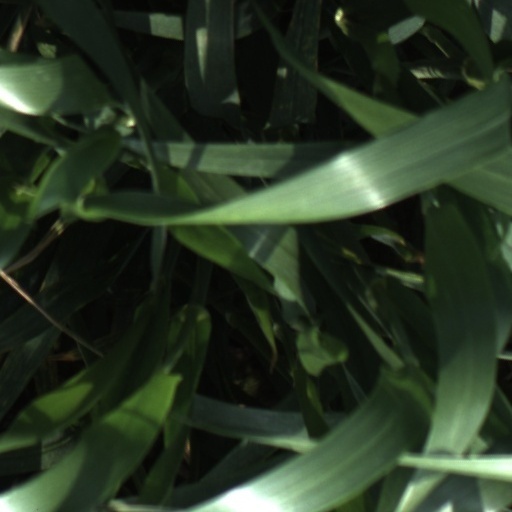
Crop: wheat